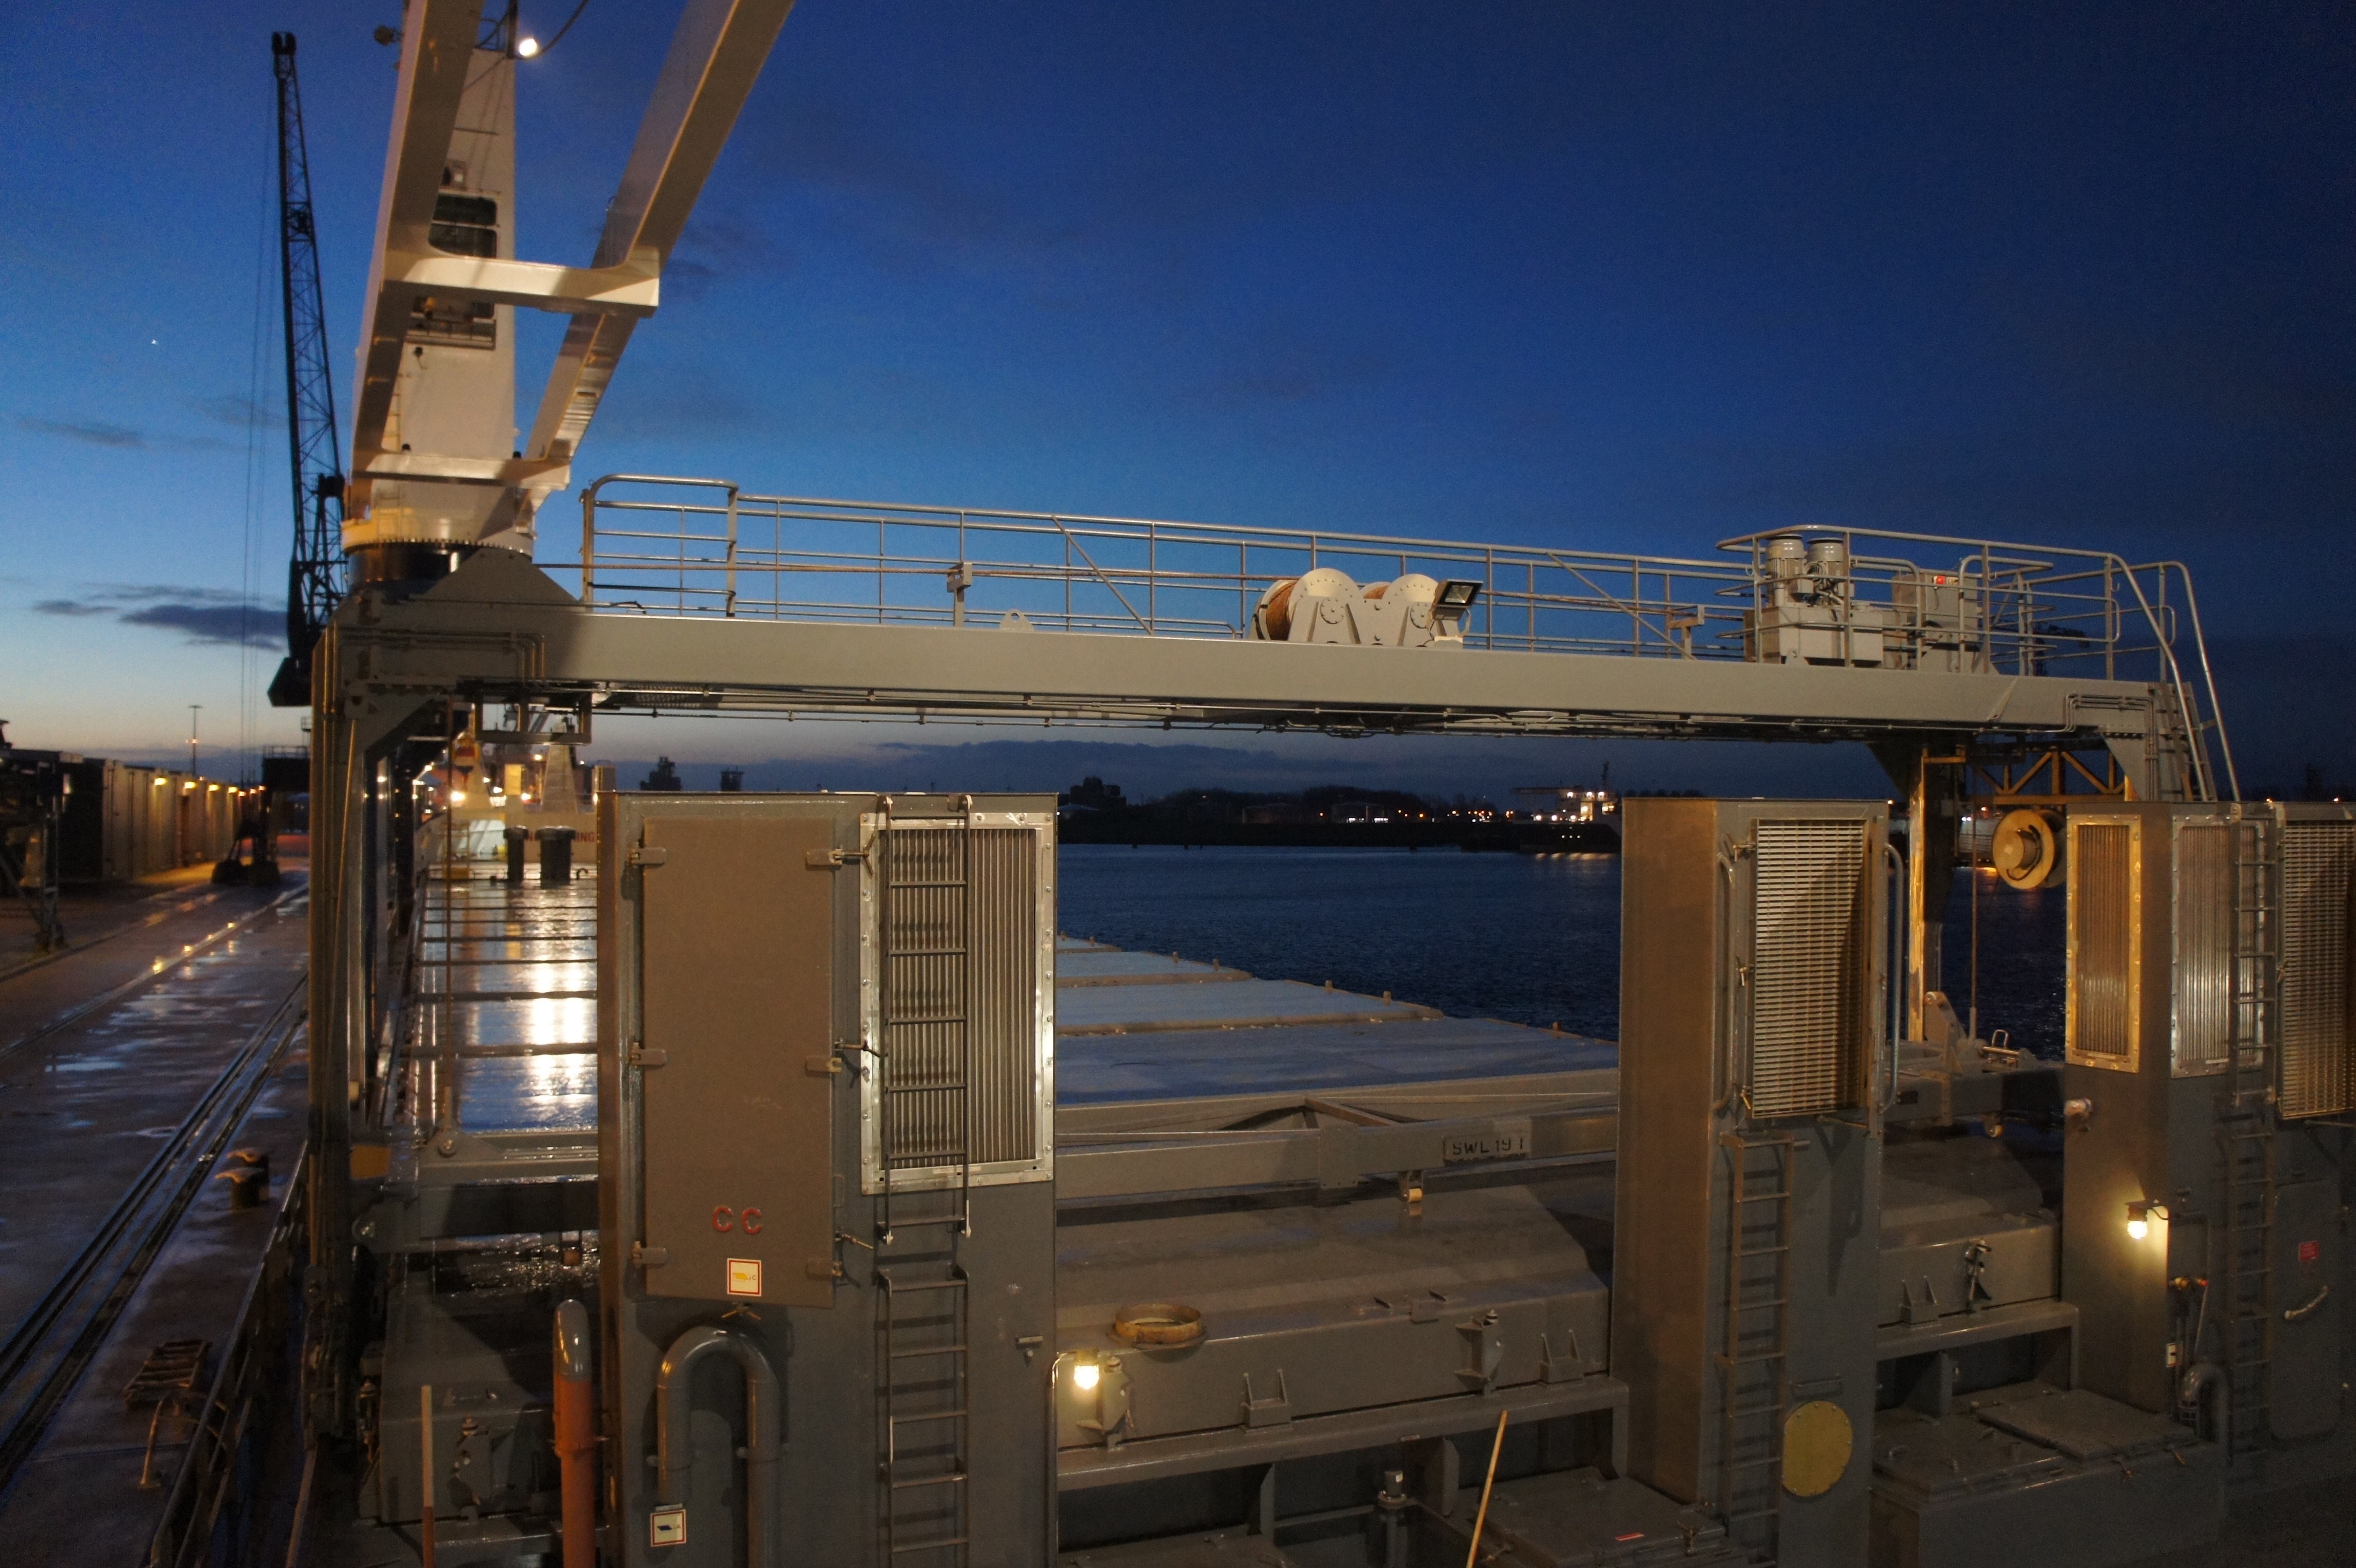
water, sunrise, boat, ship, transport, vehicle, industry, port, sport venue